Fortunato Maninetti

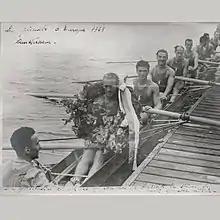

Fortunato Maninetti (19 August 1920 – 9 January 1997) was an Italian rower. He competed at the 1948 Summer Olympics in London with the men's eight where they were eliminated in the semi-final.